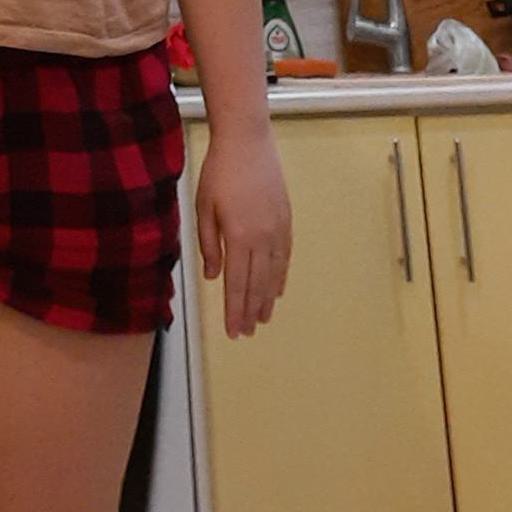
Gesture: no_gesture